Italian Mediterranean buffalo

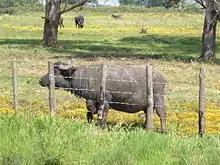
Cow in the Agro Pontino

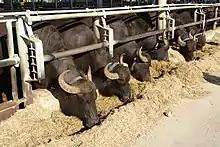
Feeding

There are conflicting hypotheses concerning the origins of the European water buffalo: one, based on fossil bones found in the valleys of the Elbe and the Rhine, is that it descends from the extinct European wild species "Bubalus murrensis"; others believe that water buffalo were brought to Europe in Roman times, or in the sixth and seventh centuries by invading peoples such as the Pannonian Avars, or later, by crusaders returning from Mesopotamia. A genomic study in 2020 gave some support to the first hypothesis.